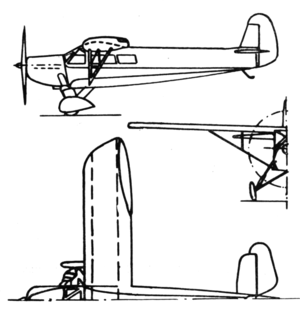
Le Focke-Wulf Fw 43 Falke, connu en interne pour Focke-Wulf comme l'A 43, était un avion utilitaire léger développé en Allemagne en 1932.